Sustainable Development Goal 4

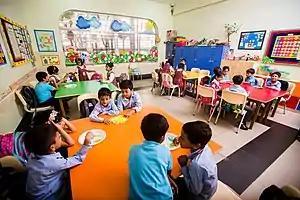
Class Room of International Bangladesh Hope School in Bangladesh.

The main mission of this target is: "By 2030, ensure that all girls and boys complete free, equitable and quality primary and secondary education leading to a relevant and effective learning outcome."